IIT Indore

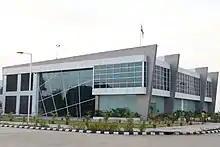
Sodium Building

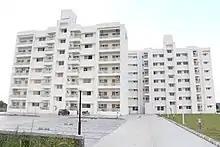
Fluorine Building

DRISTI CPS (DRiving Innovation through Simulation Hub for Technologies in Interdisciplinary Cyber-Physical Systems) is a Technology Innovation Hub (TIH) at IIT Indore established under the National Mission on Interdisciplinary Cyber-Physical Systems (NM-ICPS). The goal of DRISHTI CPS is to develop an eco-system of research and development in the system simulation, modeling, and visualization of Cyber-Physical Systems through joint efforts of the industry and academia.